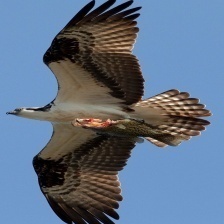
Species: OSPREY
Scientific name: PANDION HALIAETUS